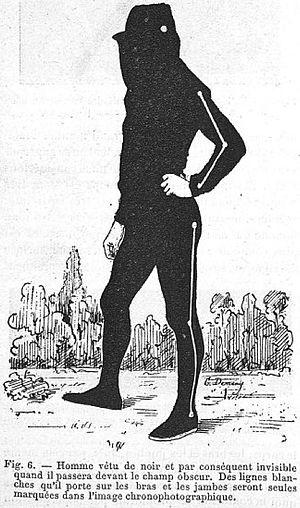
Homme en combinaison de chronophotographie (ancêtre du motion capture). Technique inventée par Étienne-Jules Marey vers 1890 et relatée dans une conférence au Collège de France.
La capture de mouvement est une technique permettant d'enregistrer les positions et rotations d'objets ou de membres d'êtres vivants, pour en contrôler une contrepartie virtuelle sur ordinateur. Une restitution visuelle de ces mouvements en temps réel est faite via le moteur de rendu 3D de l'application interfacée avec le matériel utilisé qui peut les stocker dans un fichier d'animation de type BVH pour être traités ultérieurement dans un logiciel 3D classique ; ou bien, via un plugin vers MotionBuilder, logiciel spécialisé dans le traitement, l'édition, le filtrage ou l'exportation de ces animations.